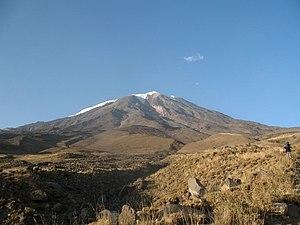
Le mont Ararat, en turc Ağrı Dağı ; en arménien Արարատ ; en kurde Çiyayê Agirî, appelé Masis par les Arméniens, les Hellènes et les Hébreux, est le sommet le plus élevé de Turquie. Ce volcan au sommet recouvert de neiges éternelles se situe sur le haut-plateau arménien, à l'est du pays. Les sommets du Grand Ararat et du Petit Ararat s'élèvent dans la province d'Ağrı mais 35 % du volcan appartiennent à la province d'Iğdır.